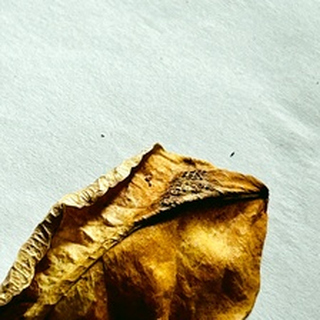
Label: lemon_dry_leaf